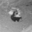
Label: skunk